Bettws, Bridgend

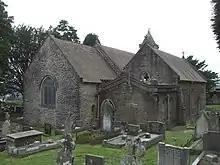
Bettws Parish Church

In the 2011 census Bettws village had 910 dwellings, 884 households and a population of 2,253 (1,093 males and 1,157 females). The average age of residents was 36 years. Of those aged between 16 and 74, 48.4% had no academic qualifications or only one GCSE. According to the census, 707 people said they were economically inactive, but 117 of those were unemployed. Christianity was the majority religion in the village, with 978 individuals. There were 1061 recorded as having no religion and 195 whose religion was not stated.